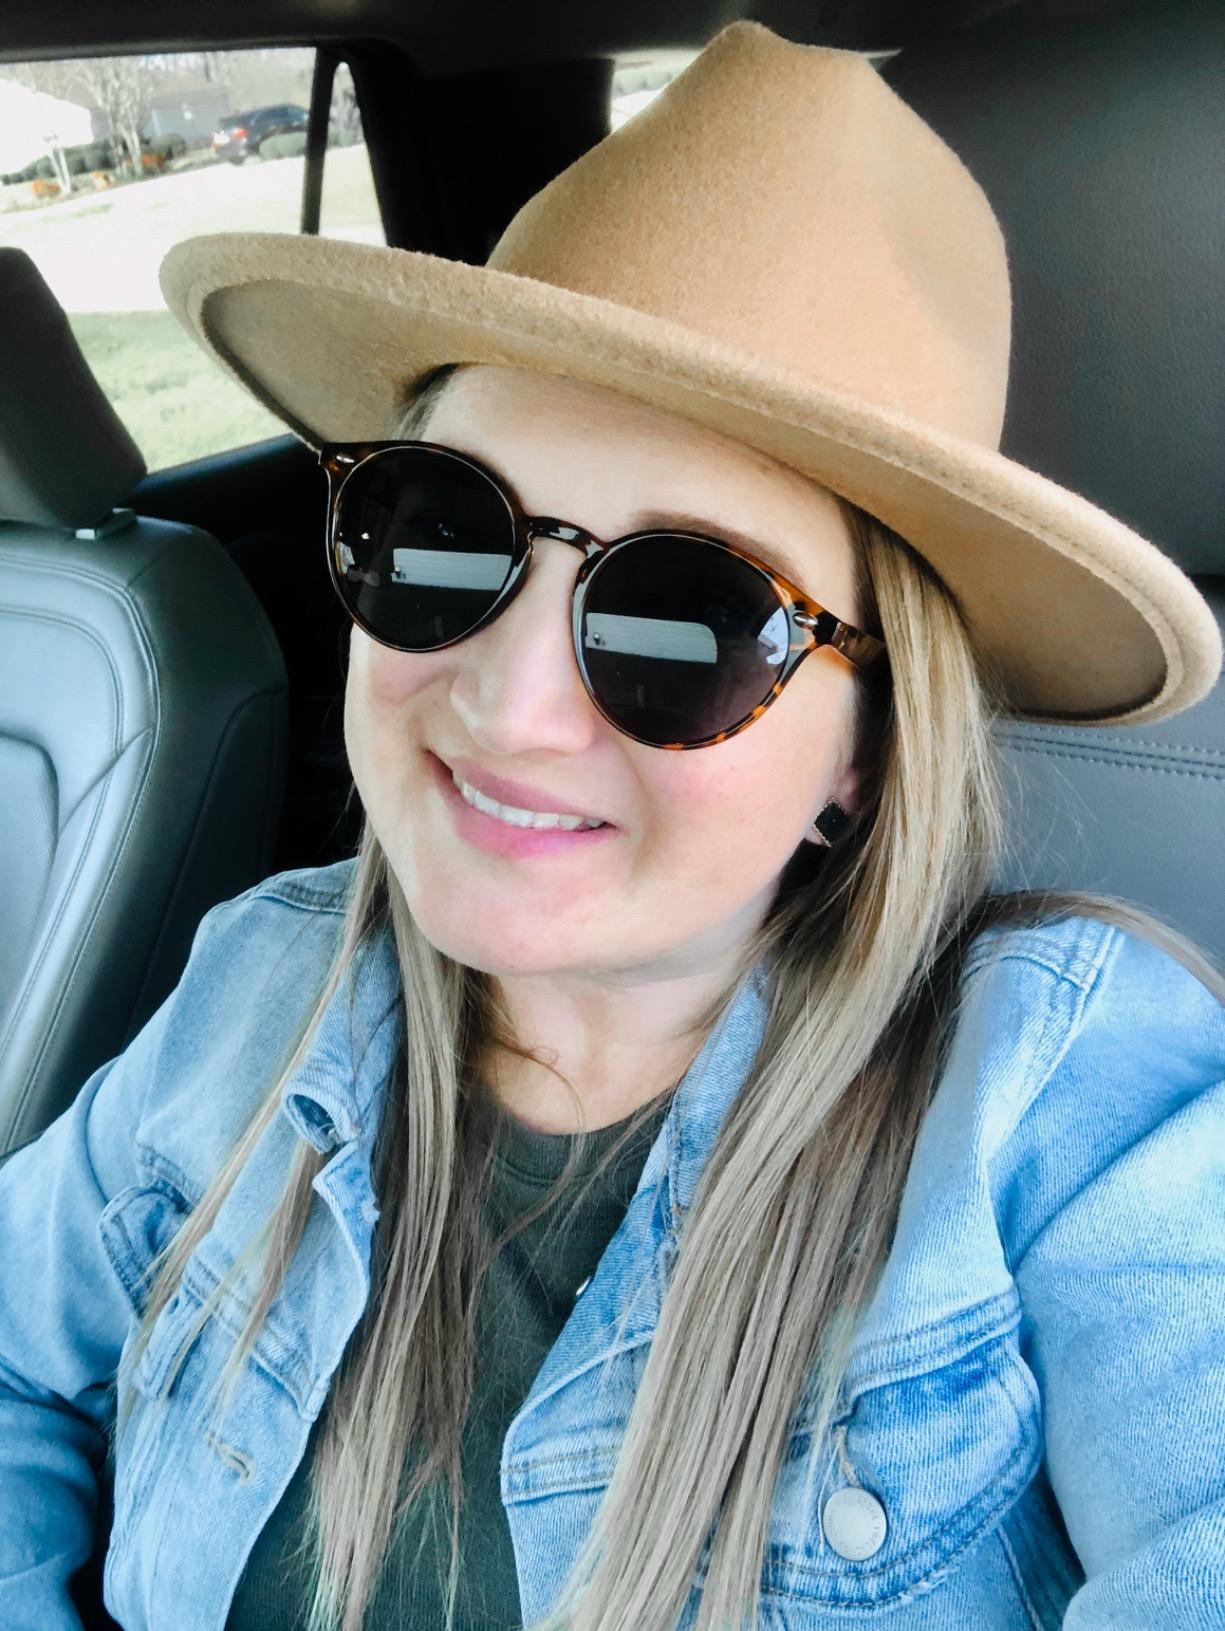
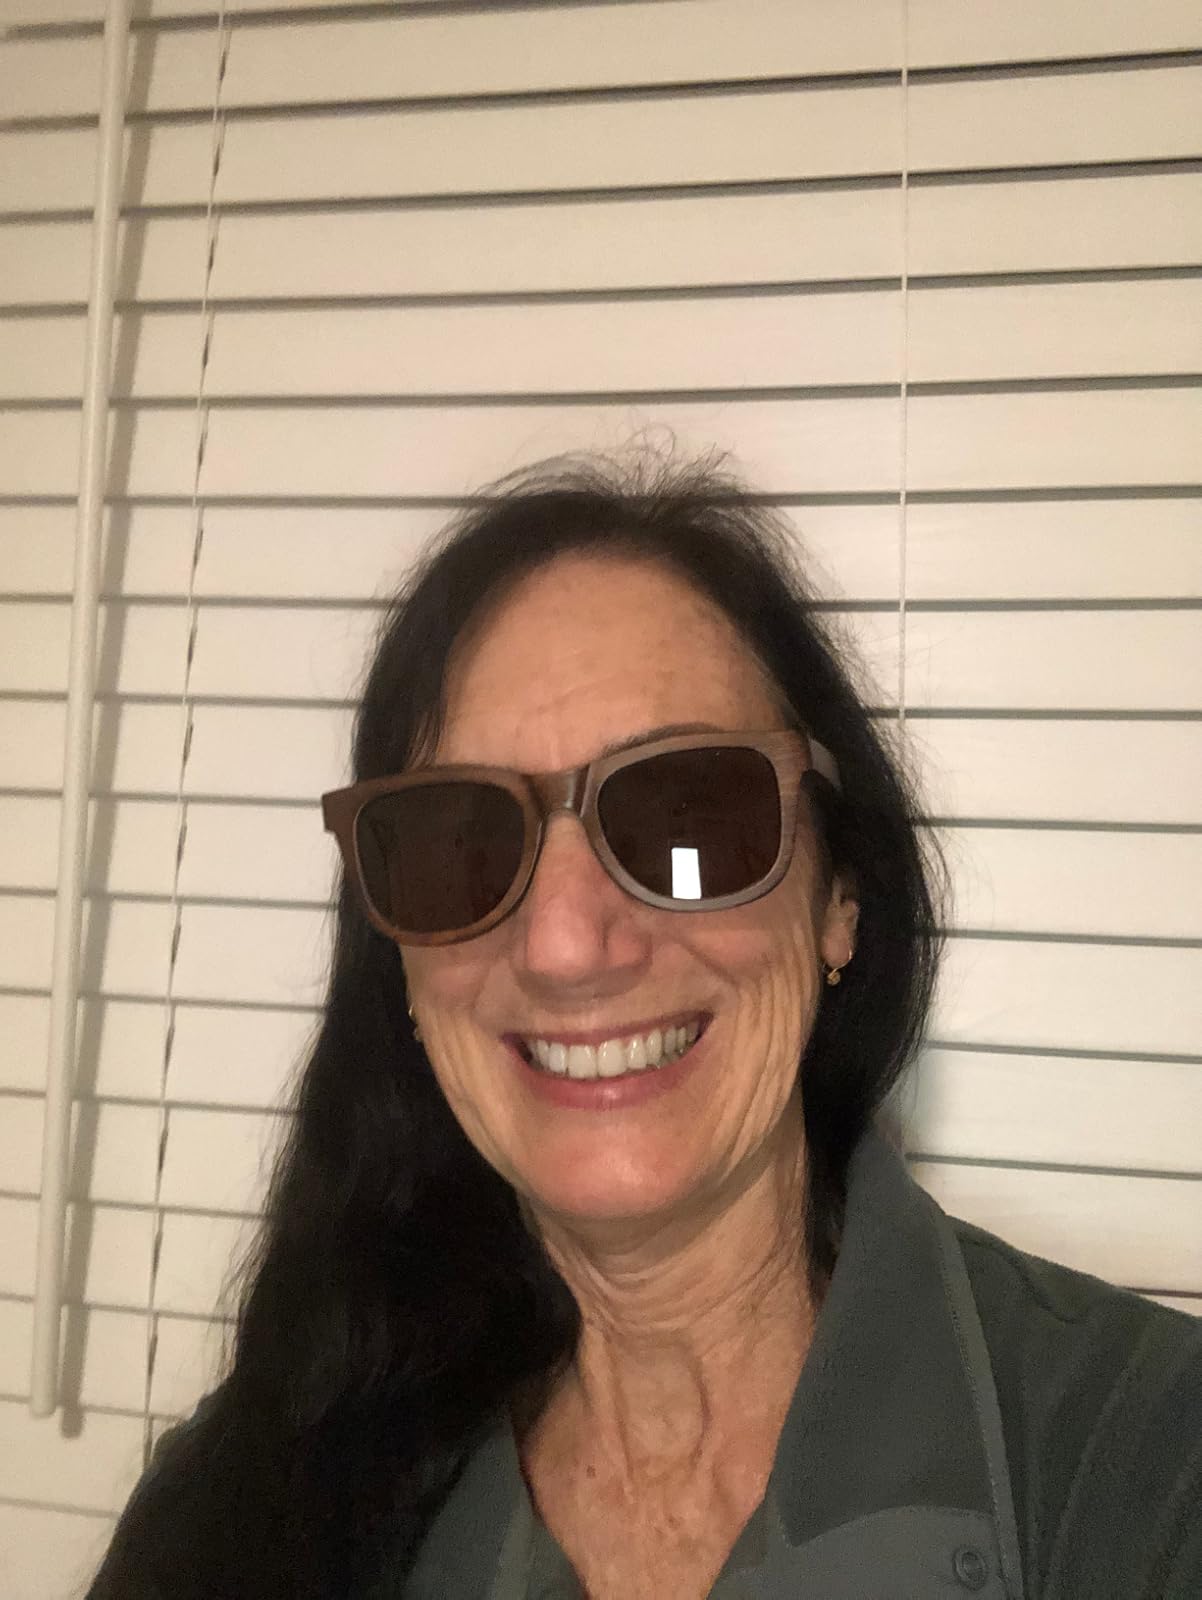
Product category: accessories_sunglasses
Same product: no